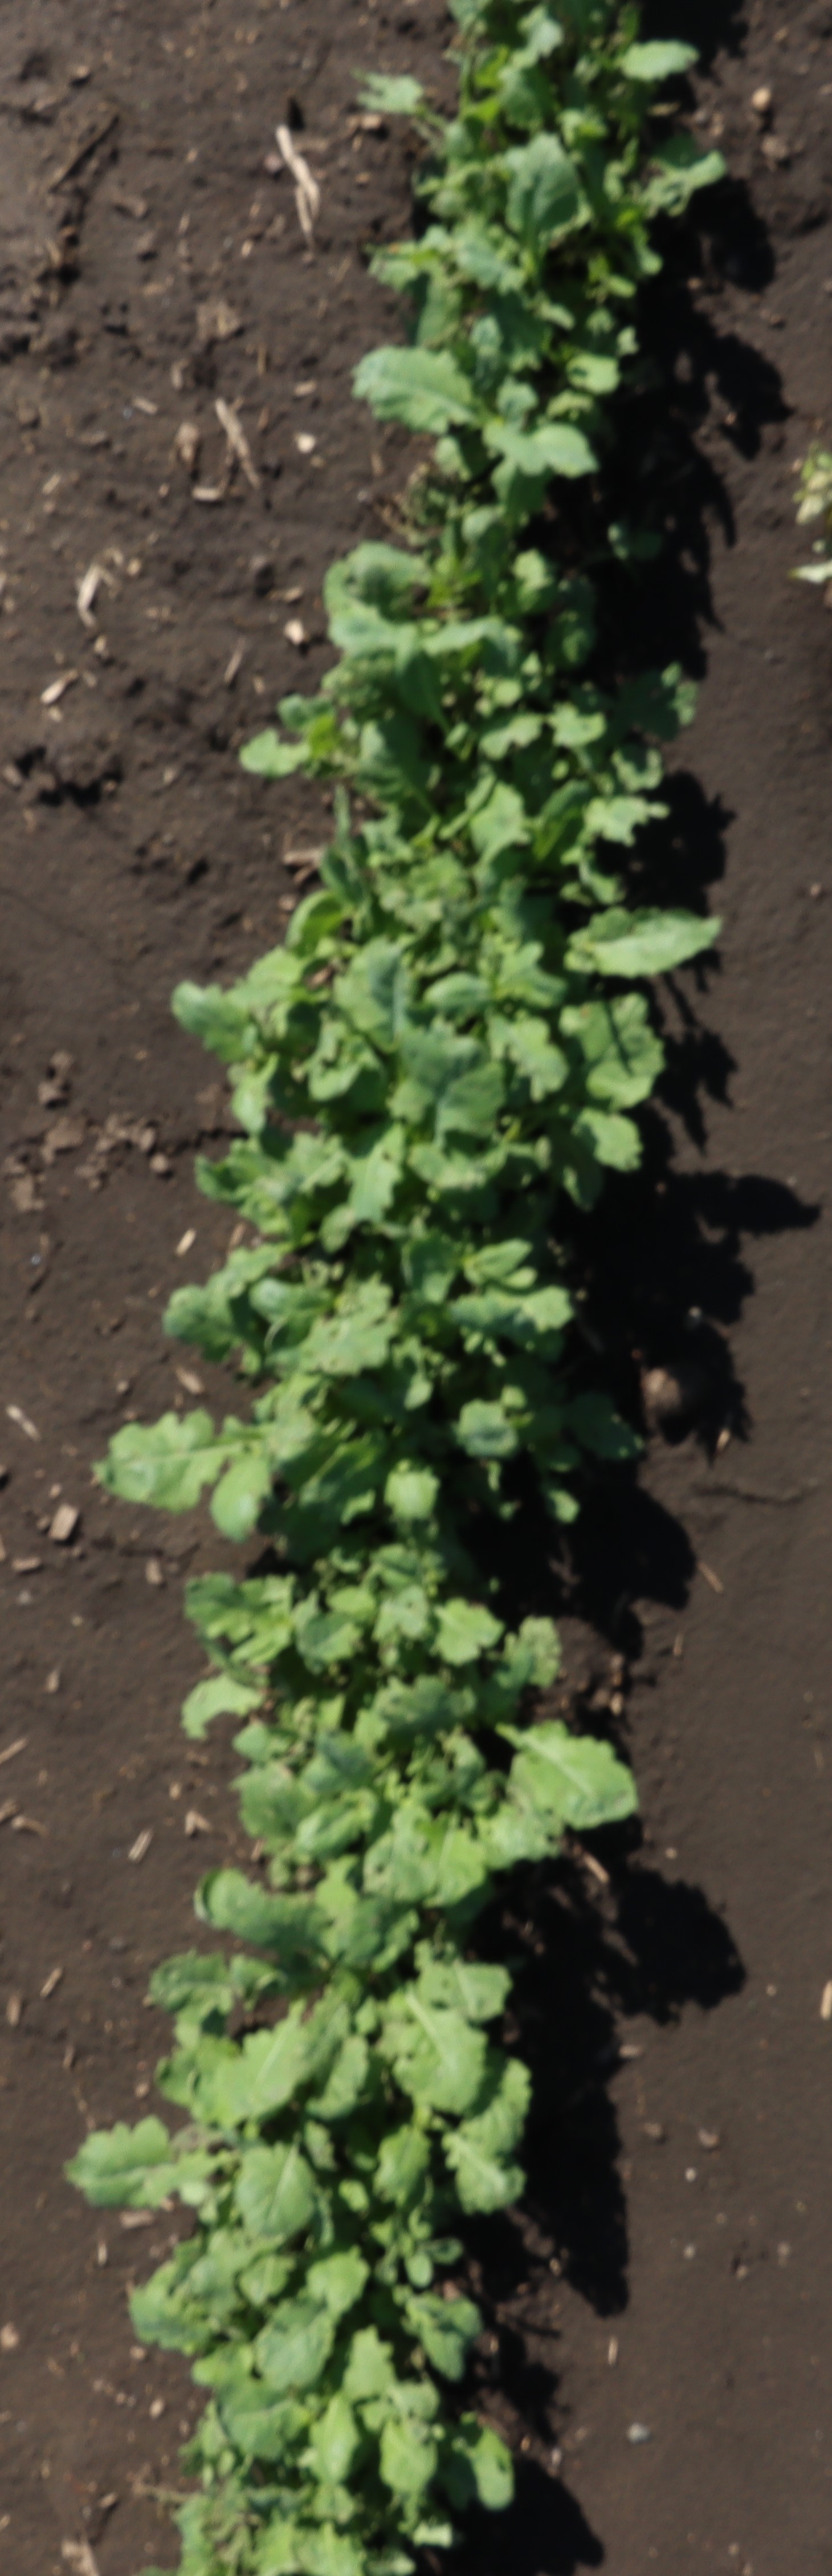
Crop: Canola
Objects: Canola, Canola, Canola, Canola, Canola, Canola